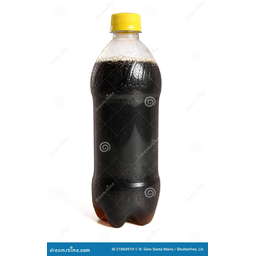
Label: bottles